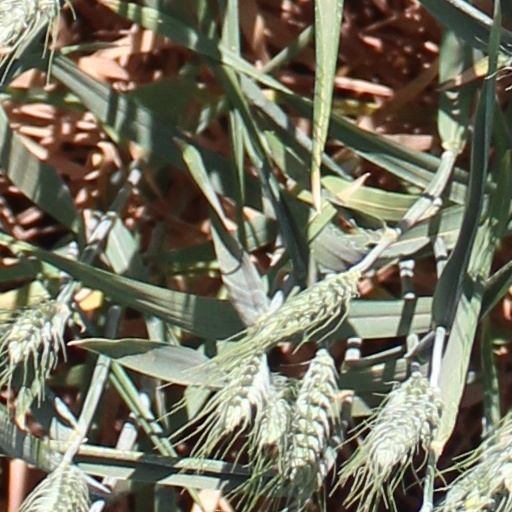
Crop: wheat